Ehsanollah Khan Dustdar

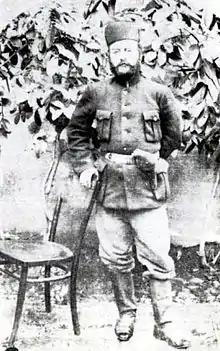

Ehsān-Allāh Khān Dūstdār, (1883 or 1884 – 10 March 1939) also known as "Red Comrade", was an early twentieth century Iranian Marxist revolutionary and leader of the Persian Socialist Soviet Republic. After spending nearly 20 years in exile in the Soviet Union he was executed during Stalin's Great Purge. He was subsequently exonerated following Stalin's death.